Sky position (RA, Dec in degrees): 339.392, 0.7215
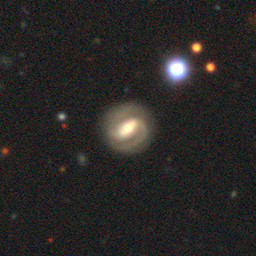
Galaxy morphology: Barred Spiral Galaxies